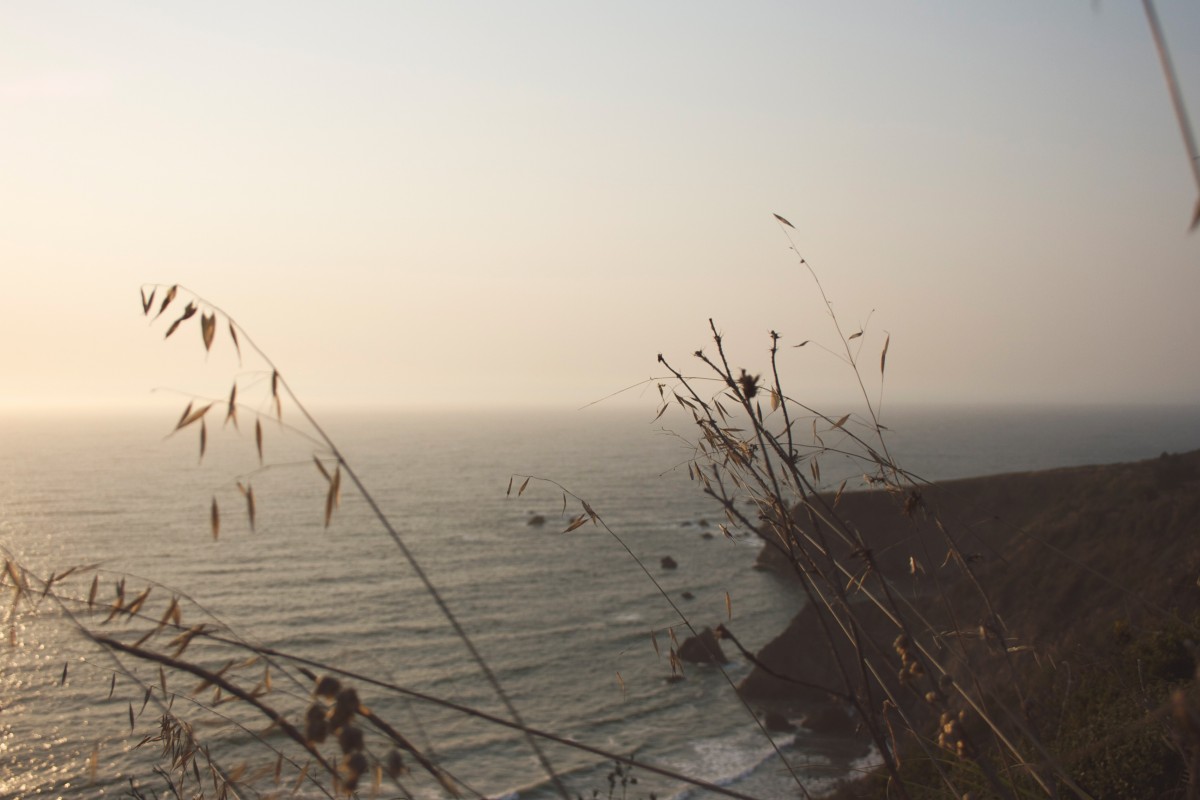
Tags: coast, morning, shore, wind, wetland, habitat, natural environment